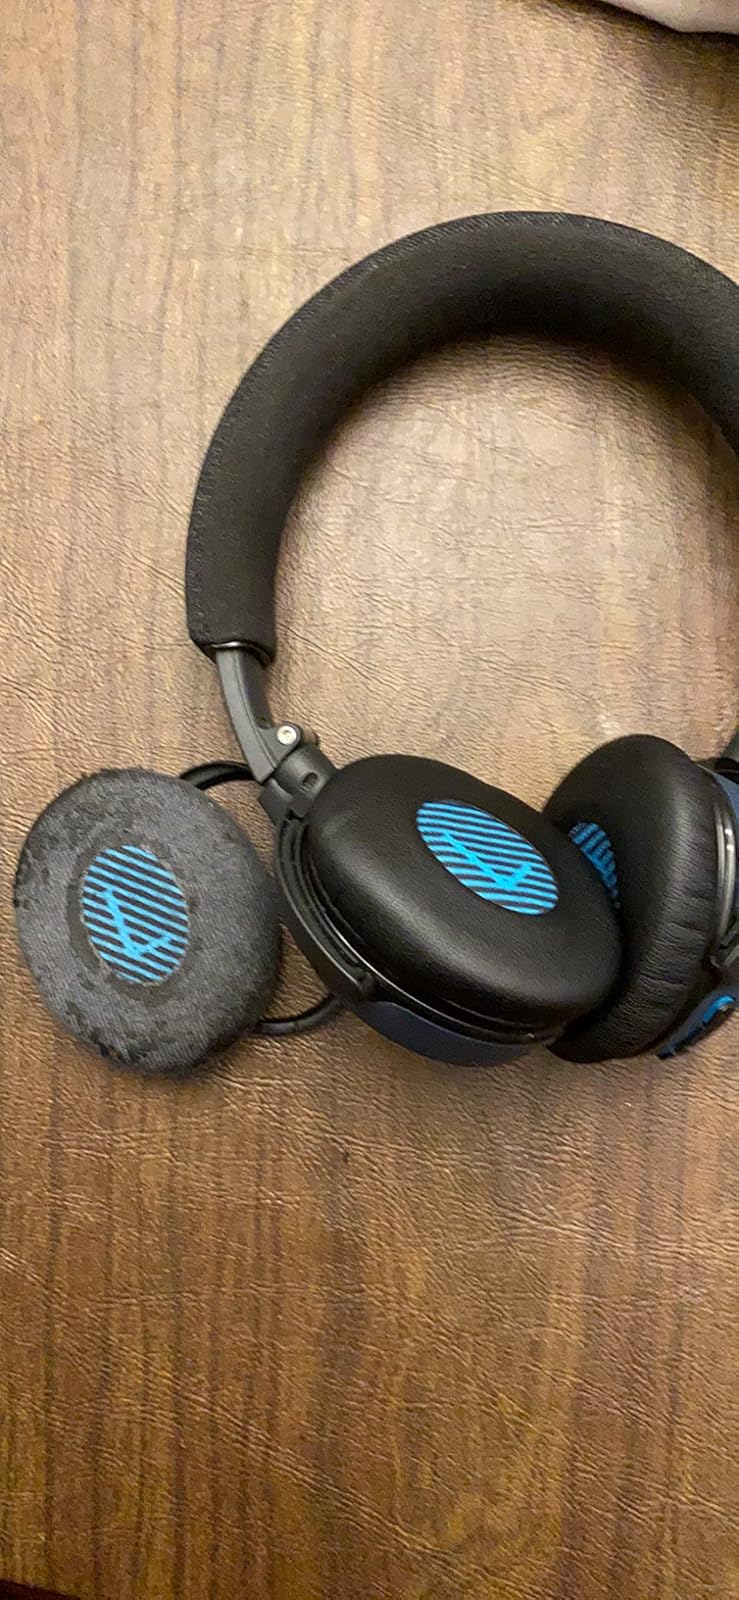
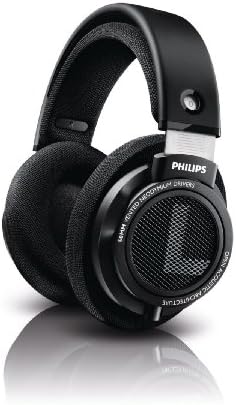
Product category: headphones
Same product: no